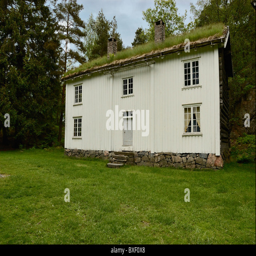
a grass roofed farmhouse moved